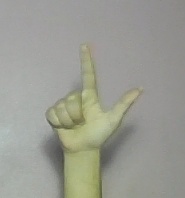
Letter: laam